Daniel Innerarity

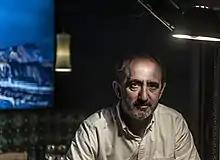
Daniel Innerarity

Daniel Innerarity (1959) is a professor of political and social philosophy, Ikerbasque researcher at the University of the Basque Country, director of the Instituto de Gobernanza Democrática and Chair Artificial Intelligence and Democracy at the School of Transnational Governance (European University Institute of Florence). Former fellow of the Fundación Alexander von Humboldt at the University of Munich, visiting professor at the University of Paris 1-Sorbonne former Chair of Intercultural Studies at Georgetown University, distinguished Visiting Chair at the Catholic University of Lisbon, visiting researcher at the Max Planck Institute of Heidelberg and visiting fellow in the London School of Economics and Political Science. He is currently Directeur d'Études Associé de la Maison des Sciences de l'Homme (Paris). He has been professor in the Department of Philosophy of the University of Zaragoza (Spain).